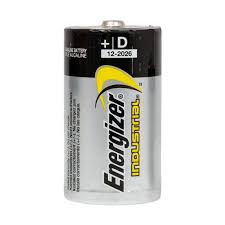
Waste category: battery